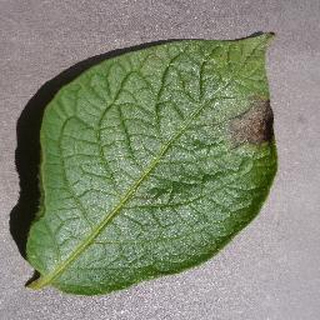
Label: potato_late_blight